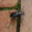
Label: beetle